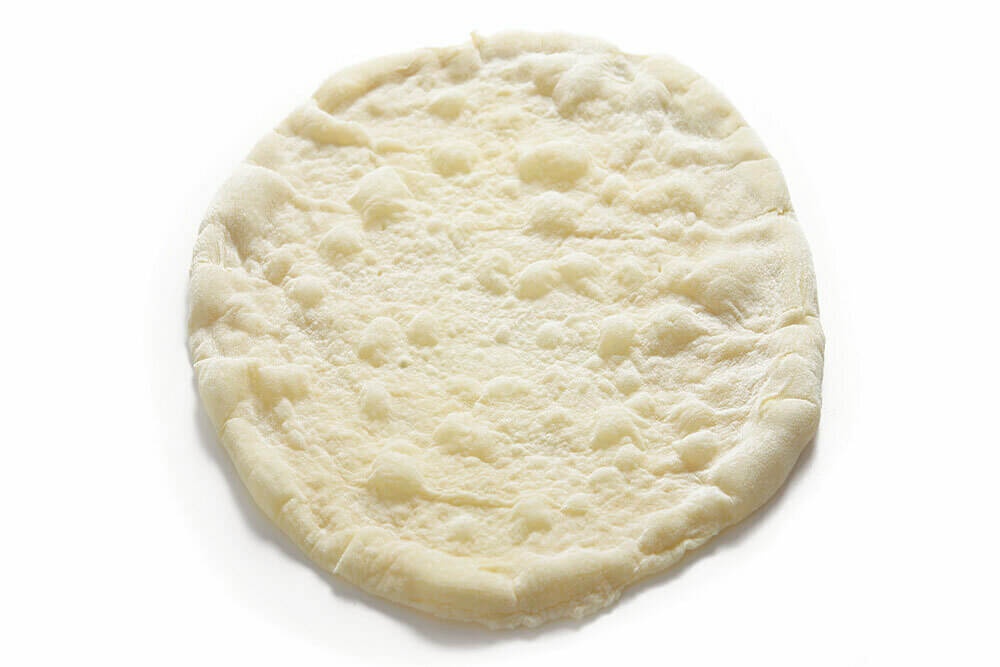
Pizzateig deine Pizza 33 cm 4 Stück à 250 g MAKE ME
BESCHREIBUNG - fertiger Pizzateig - ZUTATEN italienischen Ursprungs - einzigartiges italienisches Rezept "Deine Pizza" wird von Hand aus den hochwertigsten ZUTATEN hergestellt. "Deine Pizza für dich" für alle, die echte Pizza wollen, ohne das Haus zu verlassen. „Ihre Pizza“, 33 cm Durchmesser, hat eine runde Form, wird von Hand gefertigt, verpackt und in Lebensmittelfolie eingelegt gemäß DL 108/90, Ableitung 89/109/EWG über Materialien und Gegenstände, die dazu bestimmt sind, in Kontakt zu kommen mit Essen. Das Produkt wird empfohlen für die professionelle Gastronomie, das Backen in Backöfen und Hausbäckereien. ZUTATEN Hartweizengrieß, Wasser, Salz, natives Olivenöl extra, Hefe, Emulgator (Sojalecithin). Nährwert des Produkts in 100 g: Brennwert - 1599 kJ / 370 kcal Fett - 2,9 g - davon gesättigte Fettsäuren - 0 g Kohlenhydrate - 72 g - einschließlich Zucker – 0,6 g Ballaststoffe – 4 g Protein – 12 g Salz – 2,6 g Net Gewicht: 4 x 250 g (Durchmesser: 33 cm) ANWENDUNG Professionelle Gastronomie 320 /350 °C für 3/4 Minuten, zu Hause 250 °C für ca. 4/5 Minuten EMPFOHLENE LAGERUNGSBEDINGUNGEN Die Lagertemperatur liegt zwischen 0°C und +4°C. Offen Verzehren Sie die Ration innerhalb von 4/5 Tagen.
Brand: VIVERE ITALIANO
Category: Food, Beverages & Tobacco > Food Items > Cooking & Baking Ingredients > Dough > Bread & Pastry Dough